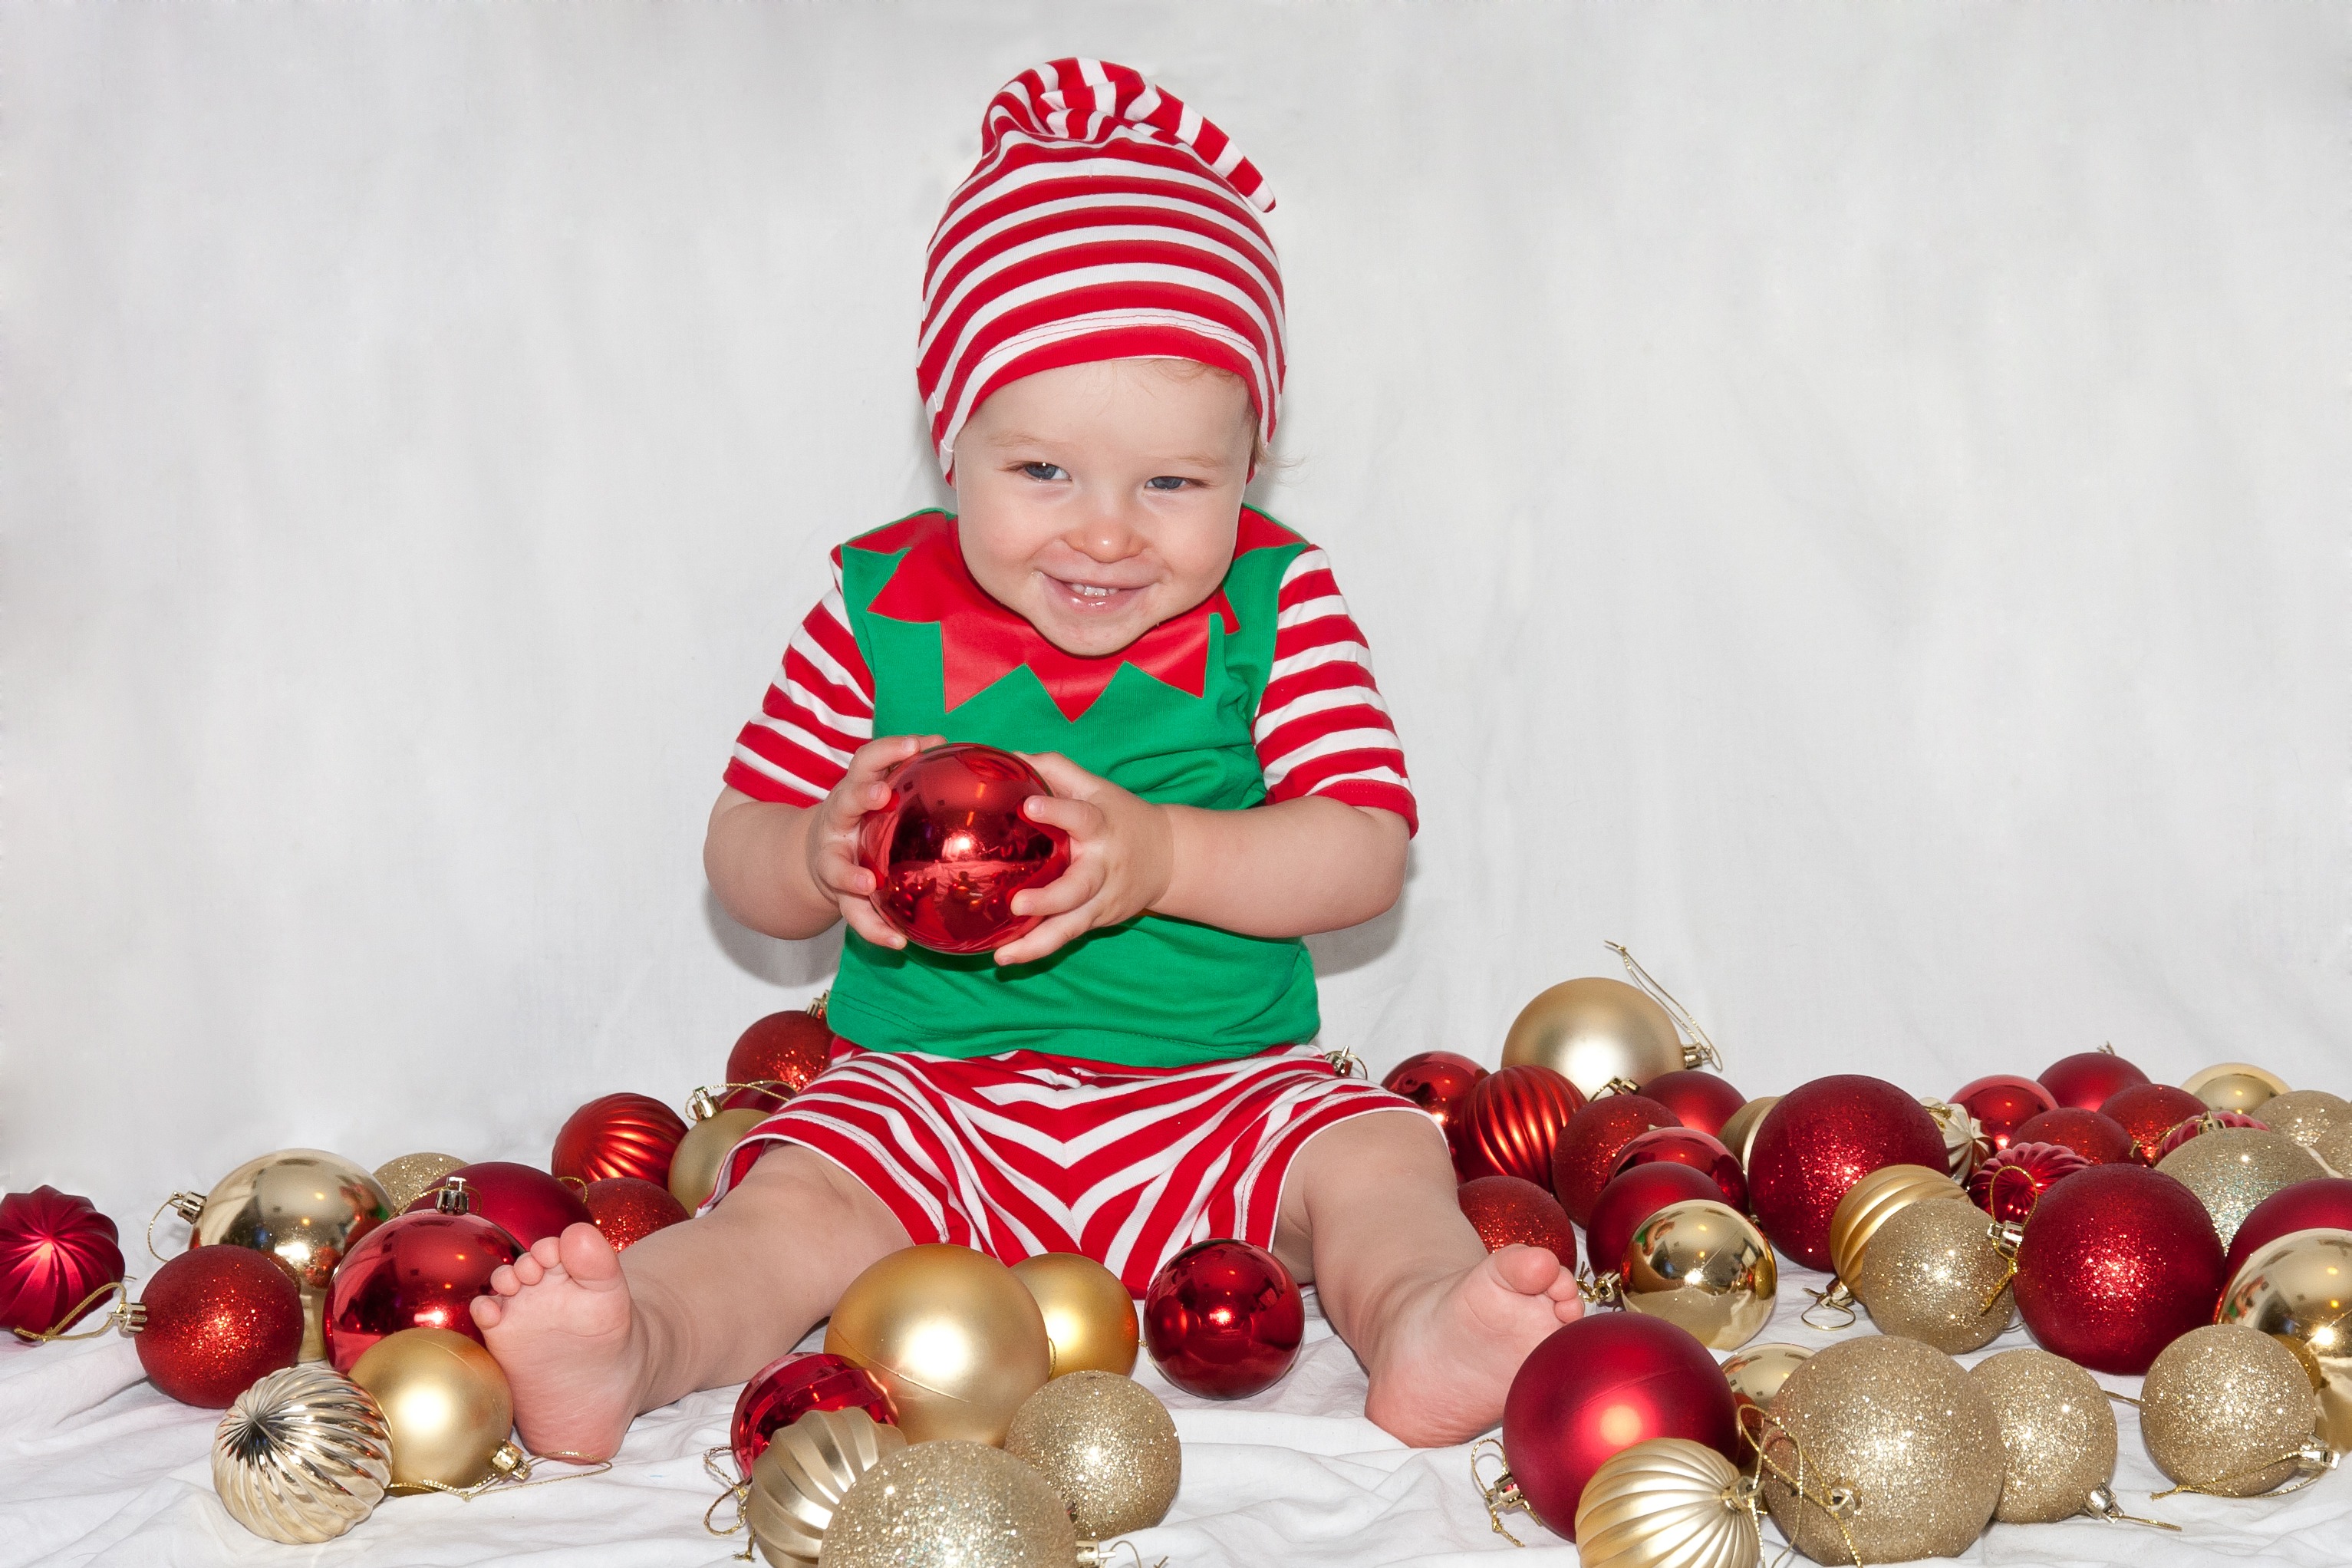
boy, holiday, child, christmas, baby, christmas tree, christmas decoration, christmas time, elf, santa claus, little boy, christmas elf